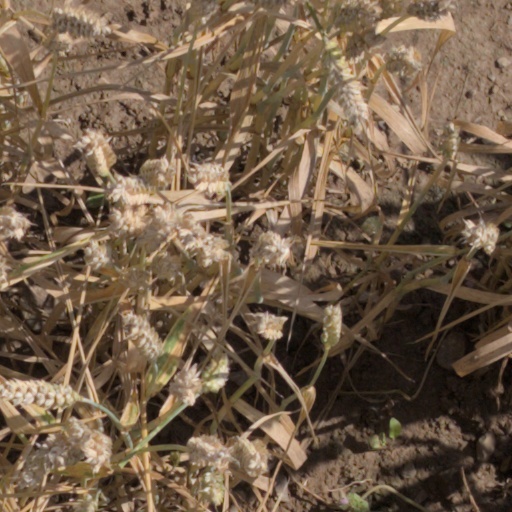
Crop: wheat